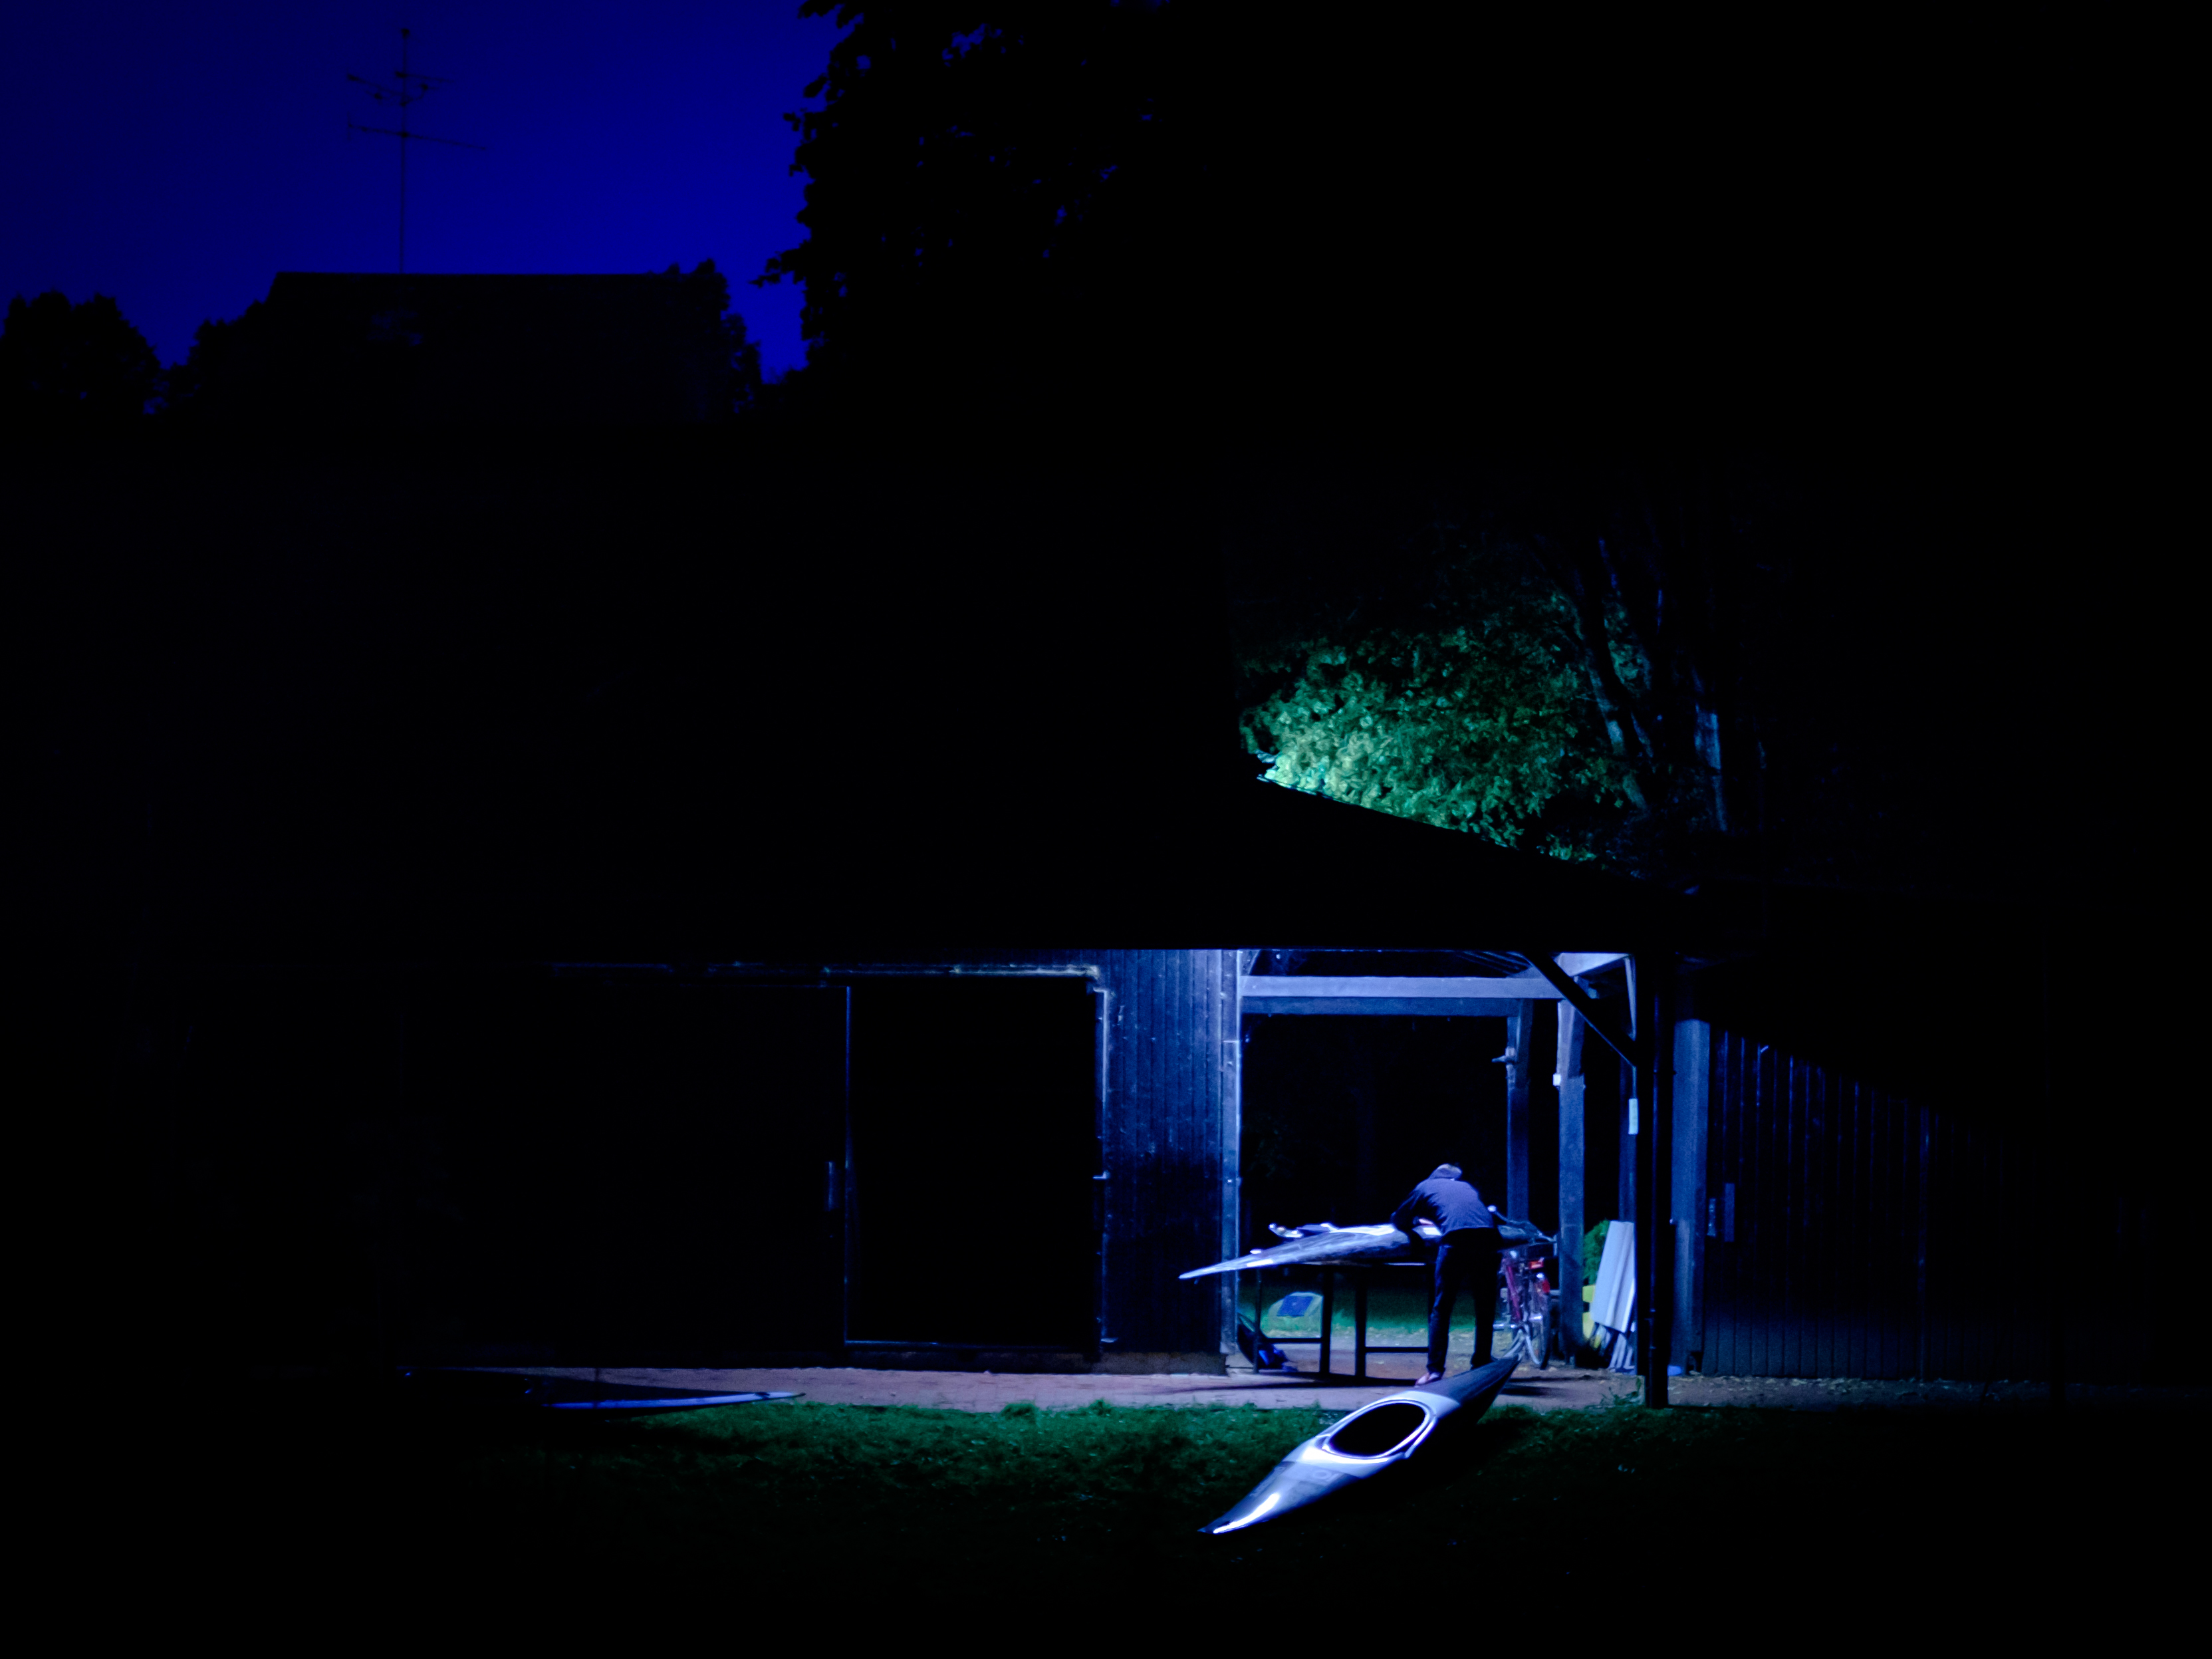
light, night, darkness, blue, lighting, moonlight, midnight